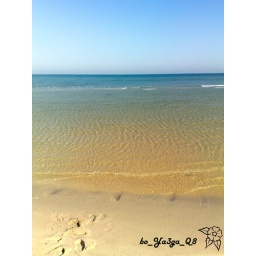
Picture a warm, sandy beachPicture the beautiful blue water splashing against the shore